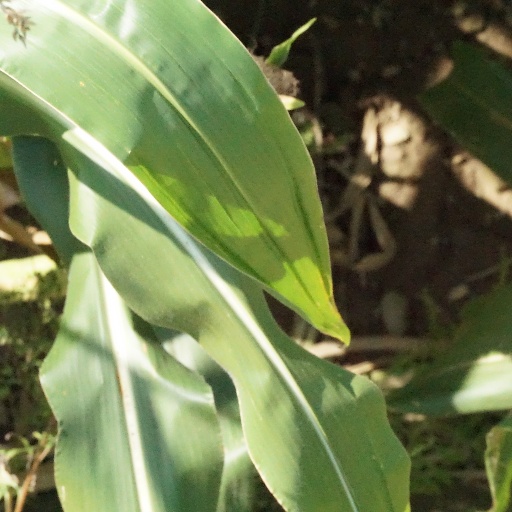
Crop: maize; corn